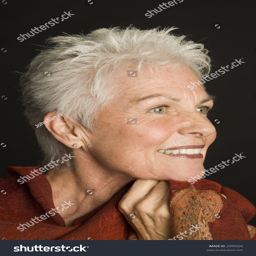
head shot of a beautiful woman against a black background .